Huldreslåt

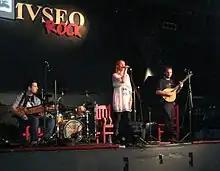
Huldreslåt - October 2011

Huldreslåt is a Scandinavian folk band that was born not in Scandinavia but in Buenos Aires, Argentina in 2006. The musicians devote themselves to the study of the vast musical legacy of Northern Europe. Their work consists in taking melodies that hail from Scandinavia to perform them at their discretion, based on the musical formation of each member of the project.